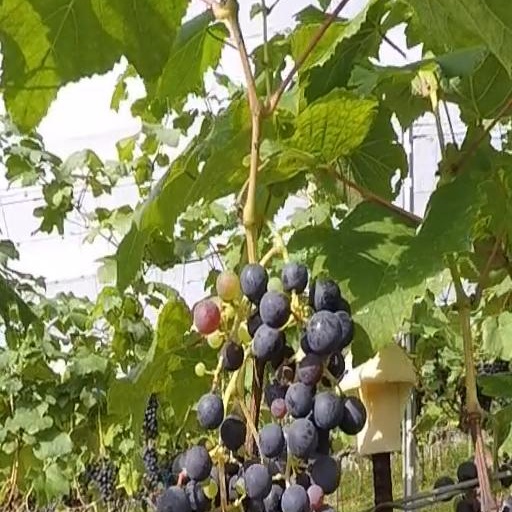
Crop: grape